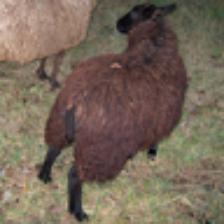
Label: NonHuman